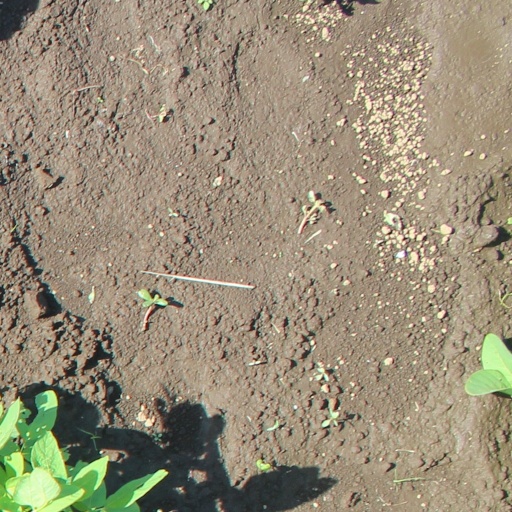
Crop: soybean